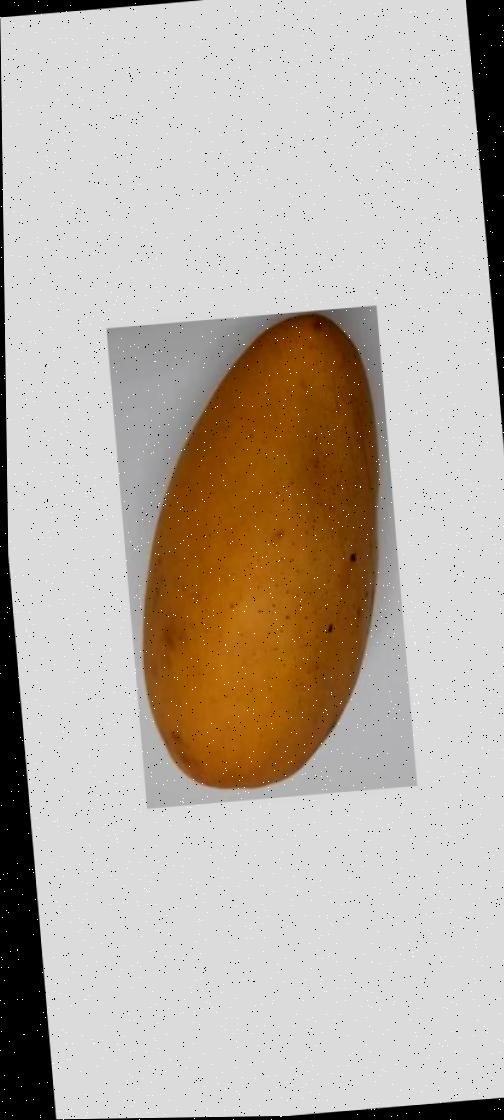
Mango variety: Katimon